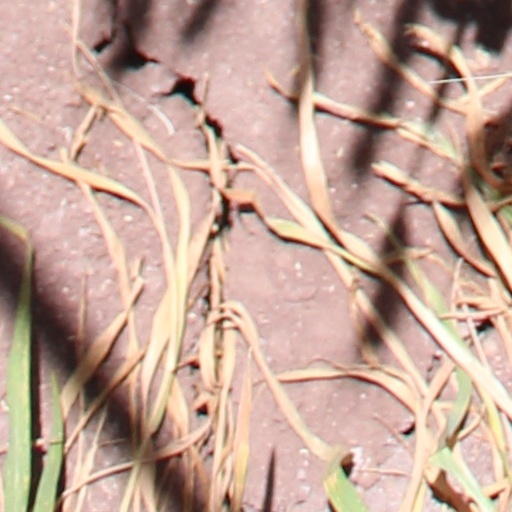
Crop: wheat